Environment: real
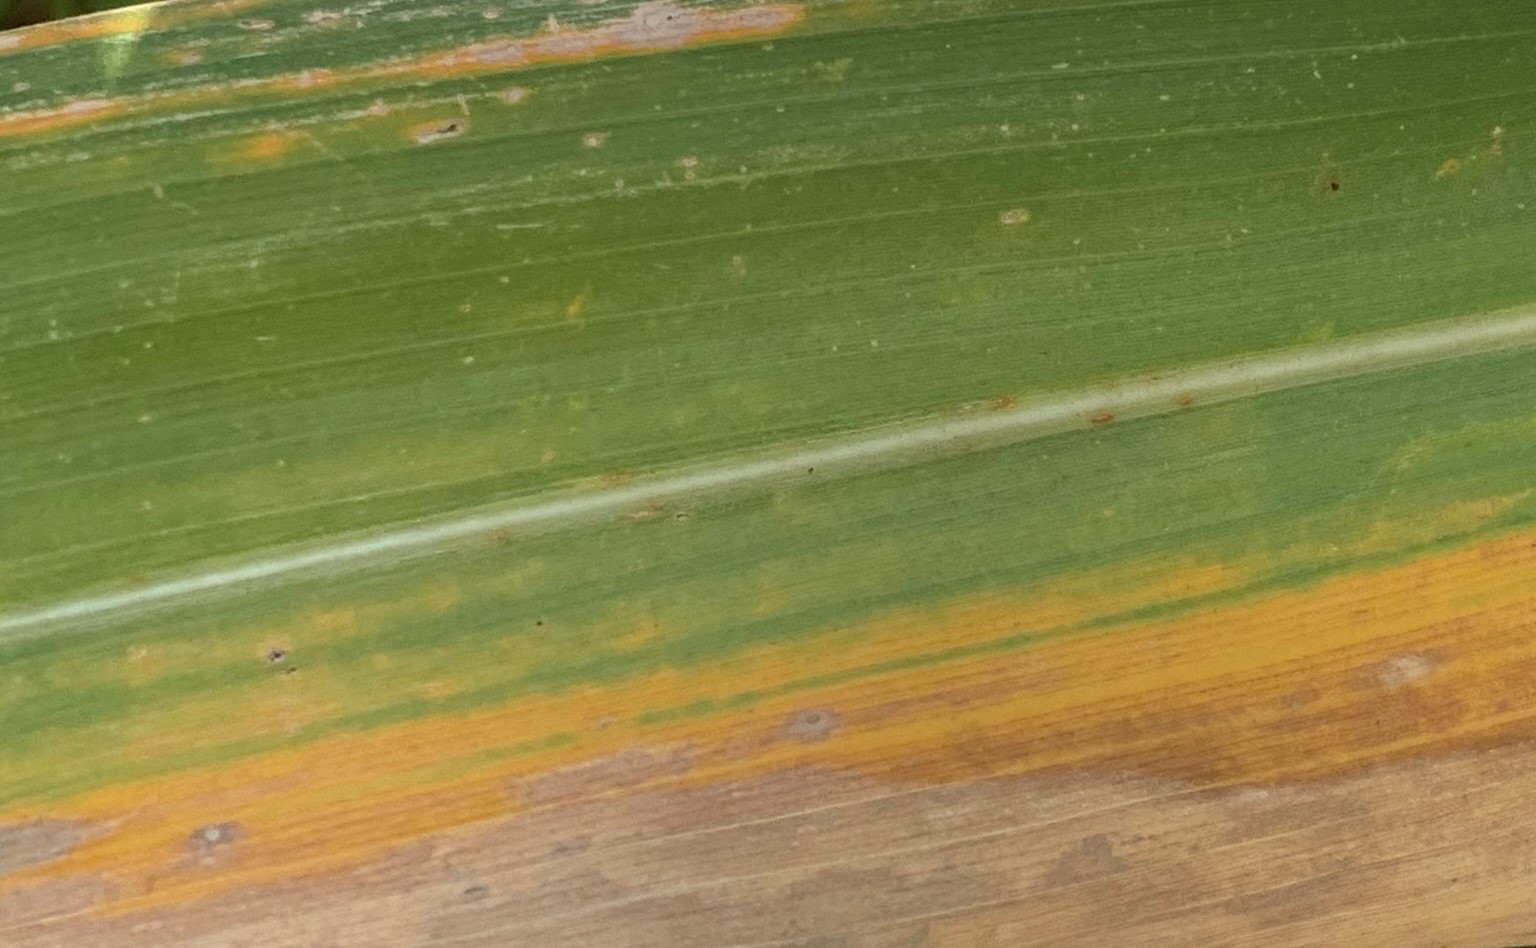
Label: lethal_necrosis